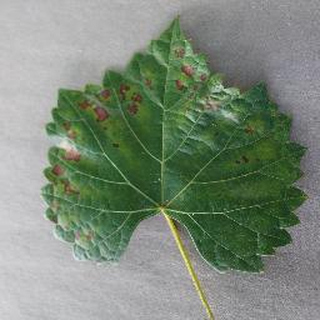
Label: grape_esca_black_measles